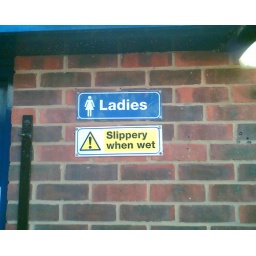
Comedy sign from Chichester District Council on the public toilets in Petworth's main car park.